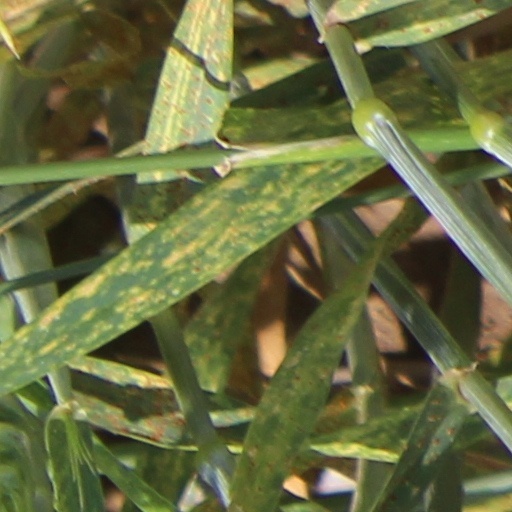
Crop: wheat